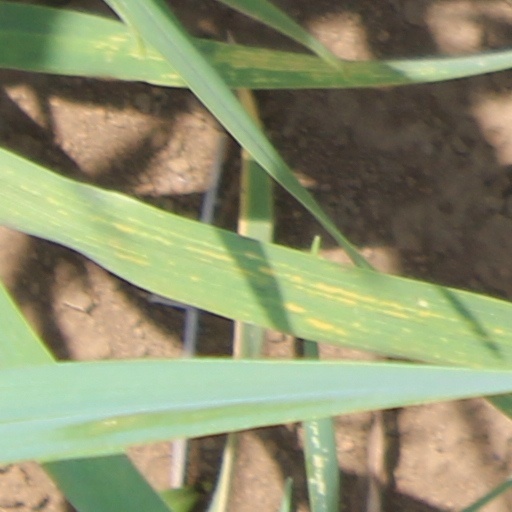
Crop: wheat